Saeed Pasha Khair

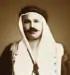

ٍSaeed Pasha Khair (Arabic: سعيد باشا خير, "Saeed Khayr"; 1867 – 28 January 1925) was a Jordanian politician born in Al-Salt, Jordan. He was the fifth Mayor of Amman and the first in the during the Emirate of Transjordan. He played a key role in Amman becoming the Capital of Jordan.